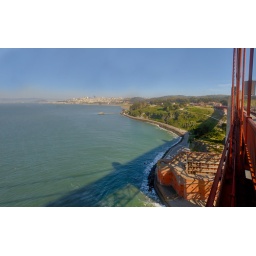
over fort point on the golden gate bridge - san francisco, california